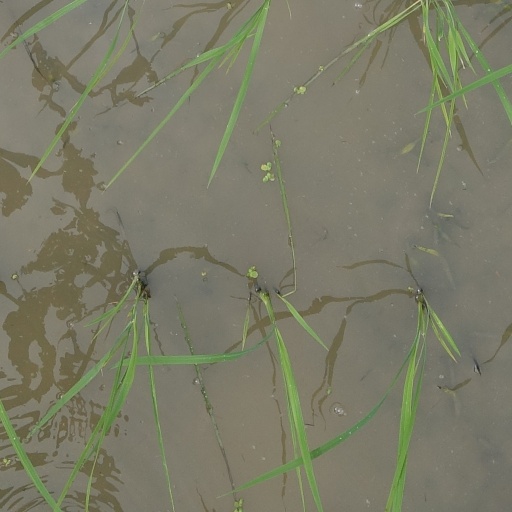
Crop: rice